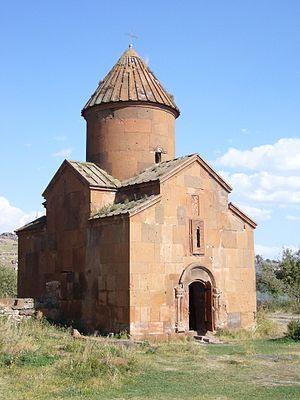
Marmashen est un monastère arménien situé dans la région arménienne de Shirak, à 10 km de Gyumri, sur la rive gauche de l'Akhourian.